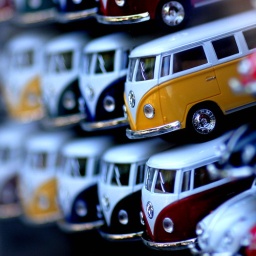
I spotted these in a Parisien shop window on a recent visit. It had to be done really :^)